Australian art

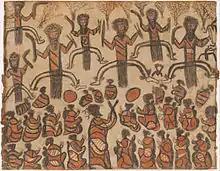
William Barak, "Corroboree", 1895

William Barak ( 1824–1903) was one of the last traditionally educated of the Wurundjeri-Willam people who come from the district now incorporating the city of Melbourne. He remains notable for his artworks which recorded traditional Aboriginal ways for the education of Westerners (which remain on permanent exhibition at the Ian Potter Centre of the National Gallery of Victoria and the Ballarat Fine Art Gallery). Margaret Preston (1875–1963) was among the early non-indigenous painters to incorporate Aboriginal influences in her works. Albert Namatjira (1902–1959) is a famous Australian artist and an Arrernte man. His landscapes inspired the Hermannsburg School of art. Elizabeth Durack's works, which notably fuse Western and indigenous influences, are significant. Since the 1970s, indigenous artists have employed the use of acrylic paints – with styles such as the Western Desert Art Movement becoming globally renowned 20th-century art movements.